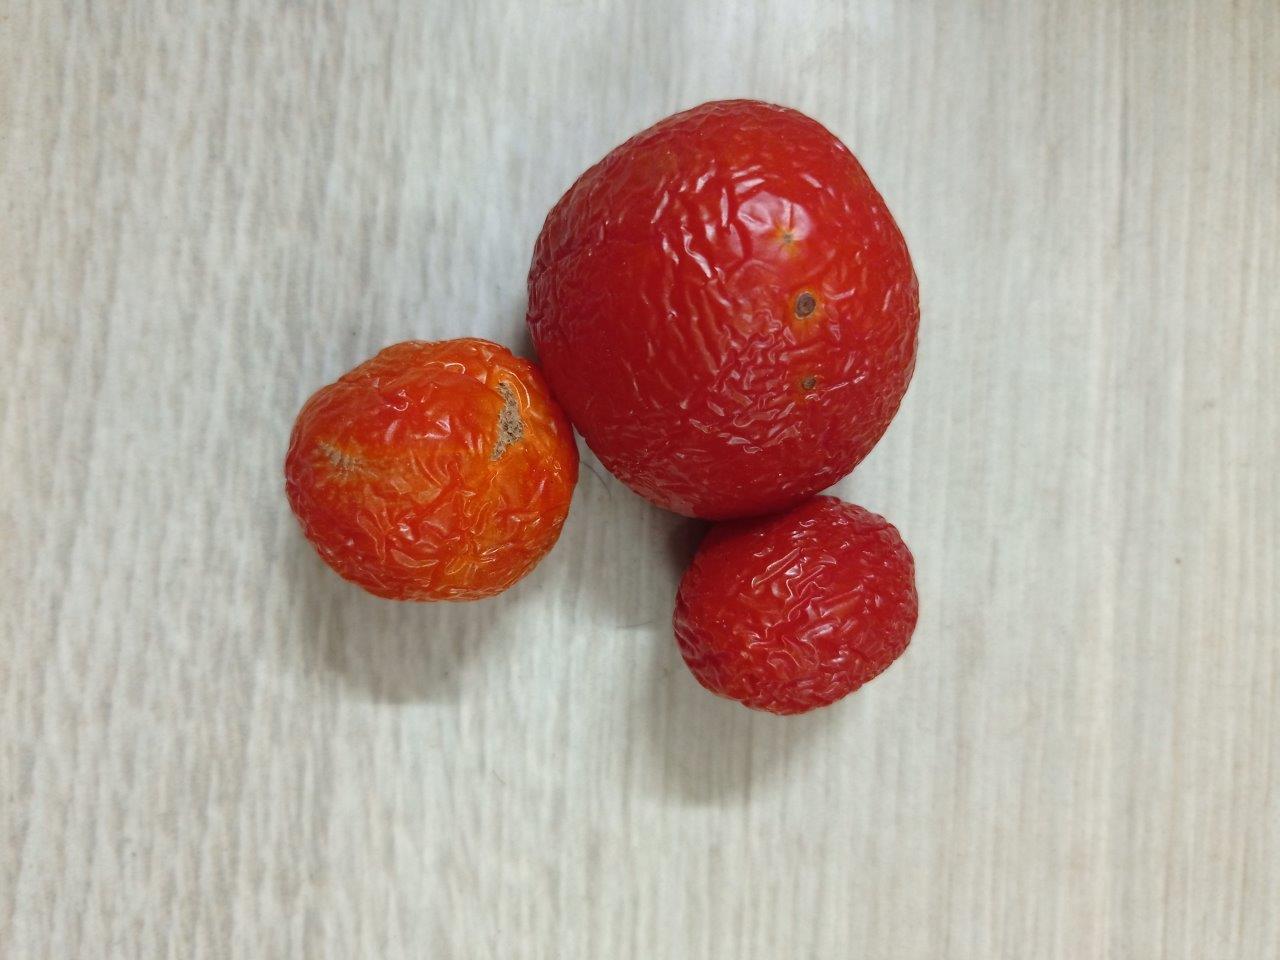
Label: Rotten